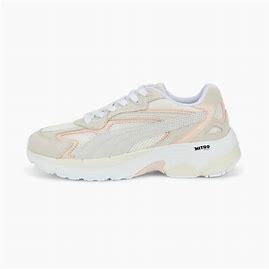
Brand: Puma
Model: Teveris Nitro